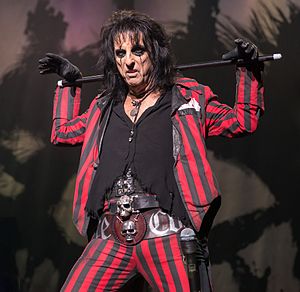
Alice Cooper
Alice Cooper under en optræden i 2015
Alice Cooper er en kendt amerikansk sanger og musiker. Alice Cooper var oprindelig navnet på Vincent Furniers gruppe som blev stiftet i 1966. Han tog bandnavnet som sit eget navn, da han fortsatte som soloartist efter gruppen blev opløst i 1975. Han kaldes for grundlæggeren af sang- og showtypen »Shock Rock« på grund af hans horroragtige teatershow på koncertscenen. Alice Cooper er udseendemæssigt kendt som manden med langt mørkt hår, påsminkede ringe rundt om øjnene, en boaslange rundt om halsen og en pisk eller stav i hånden.